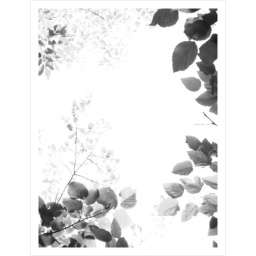
trees series in black and white